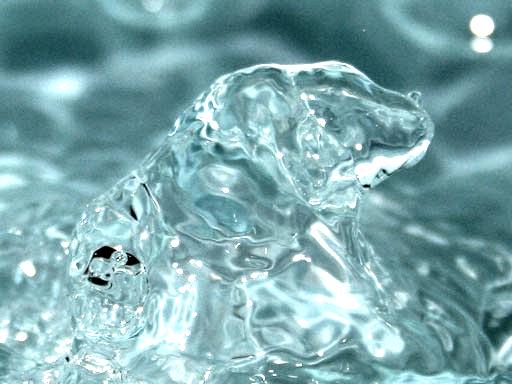
Material: water